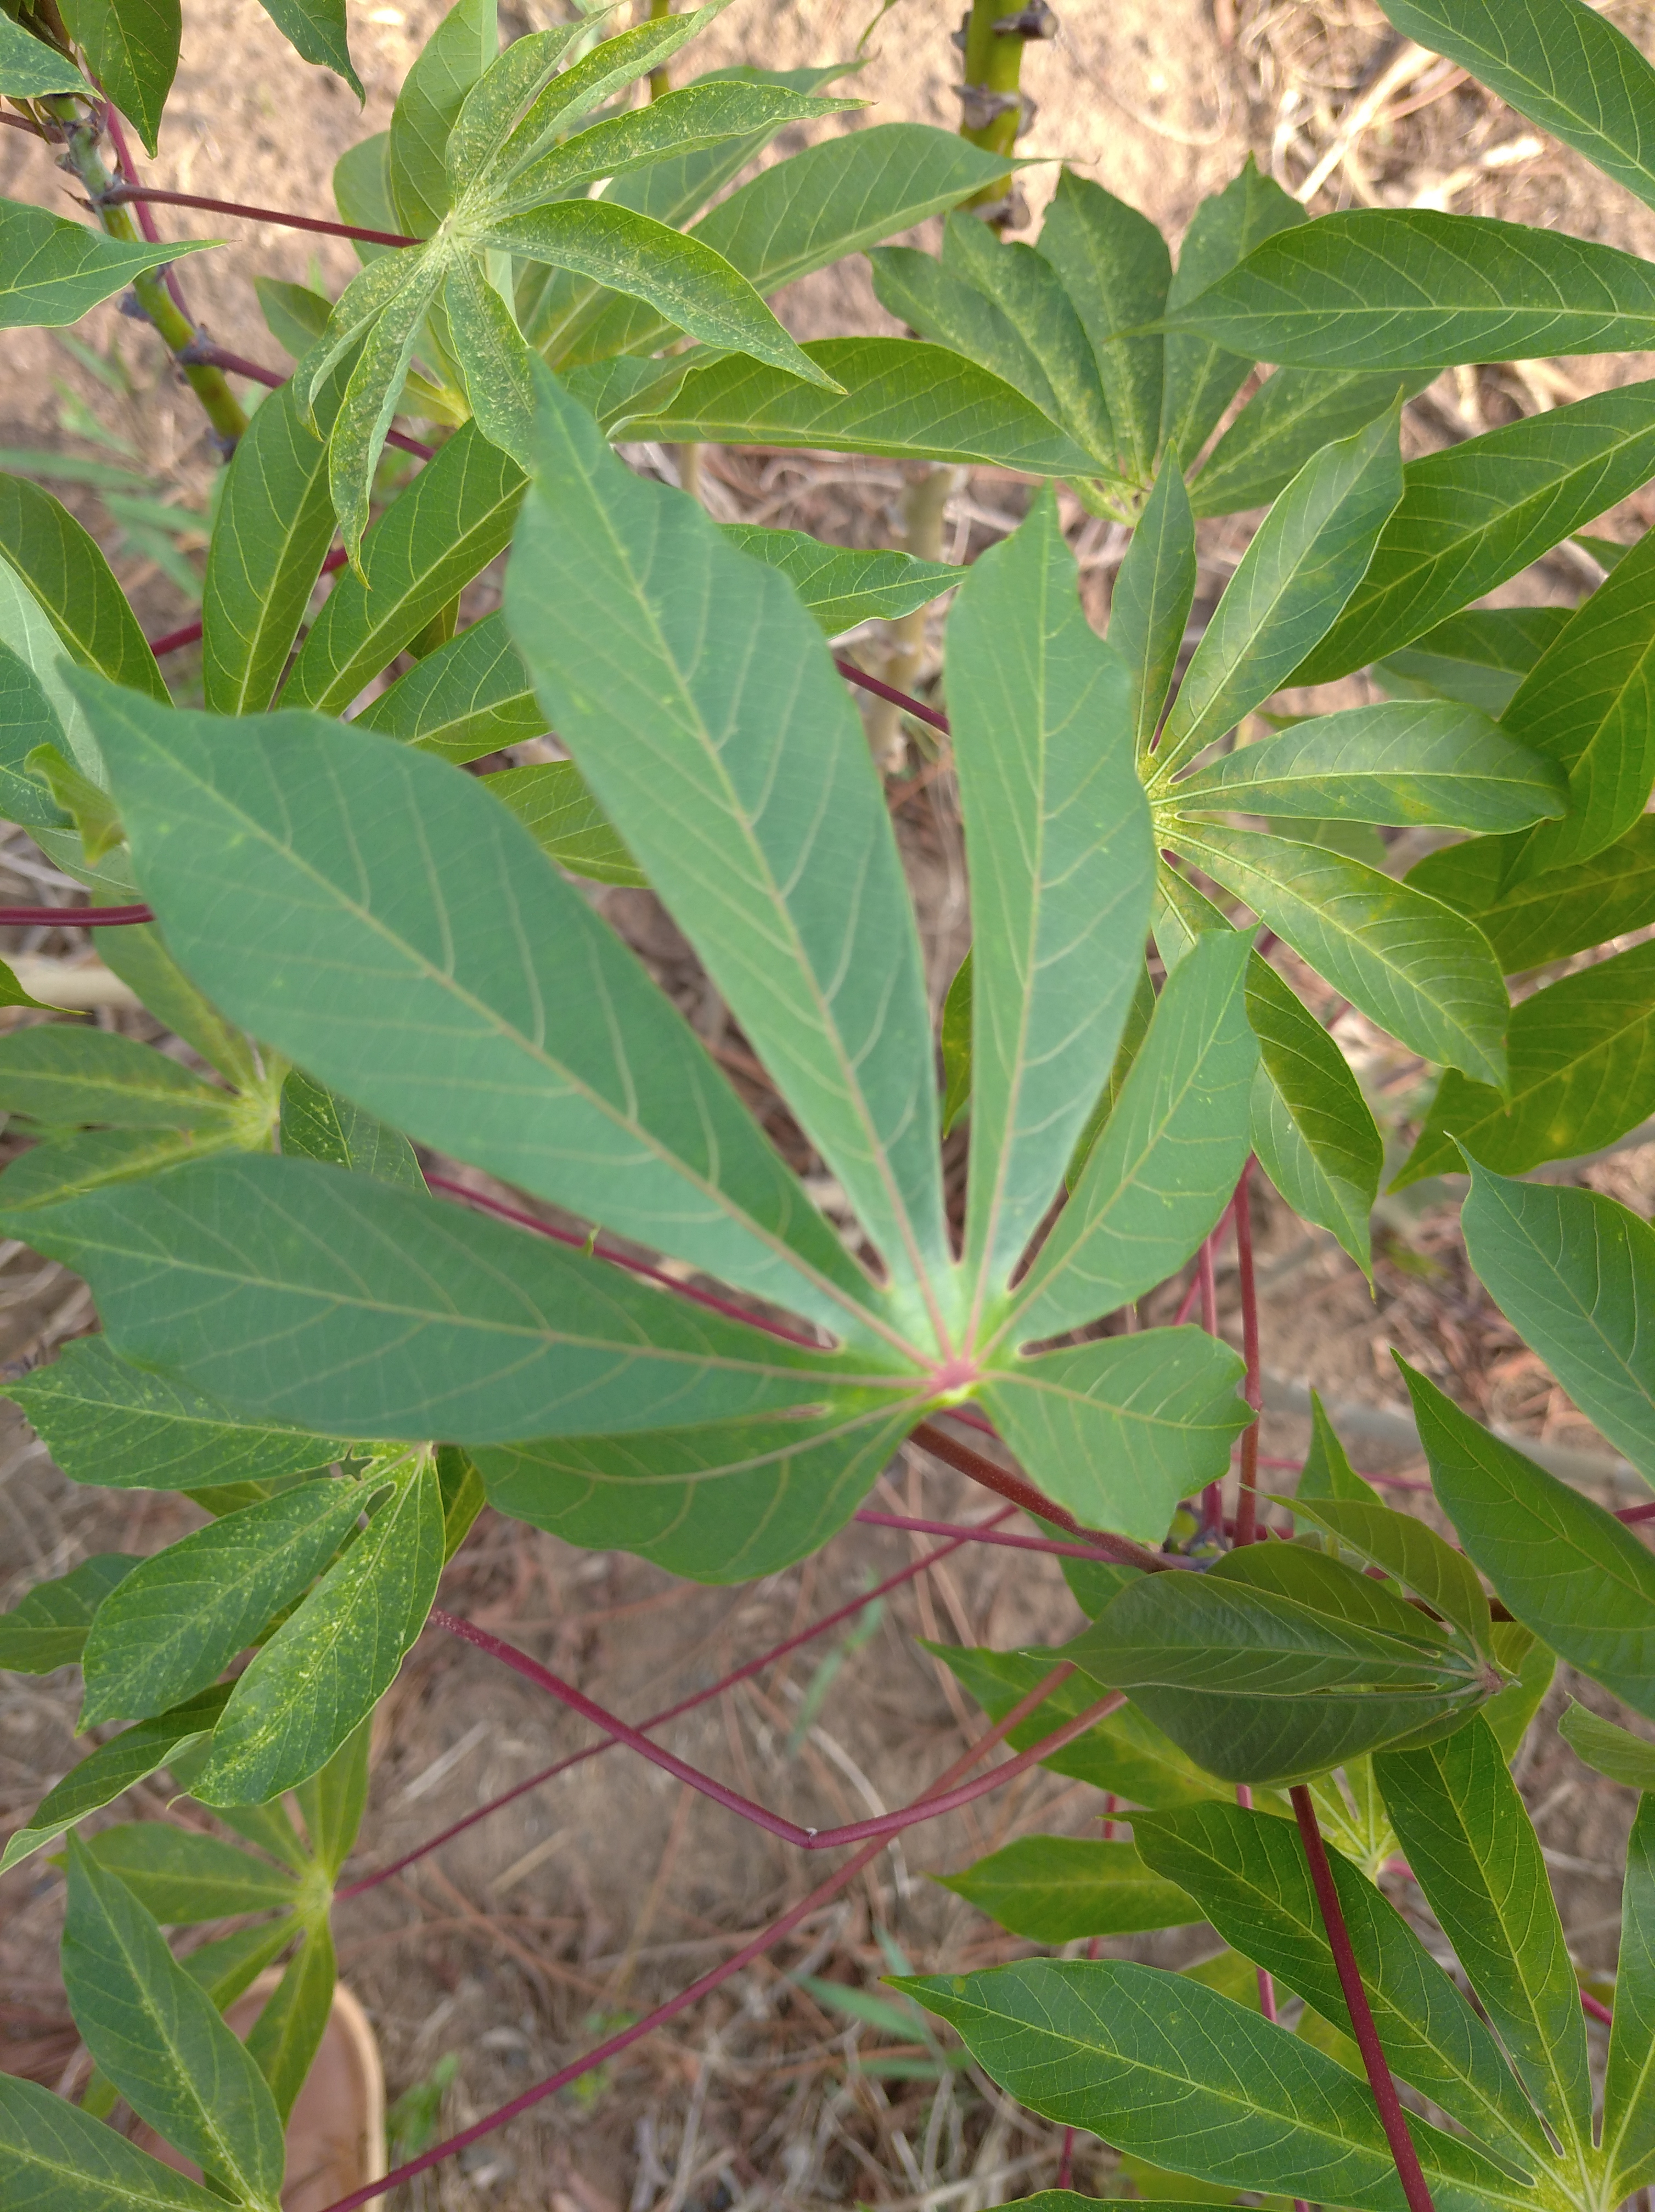
Label: healthy